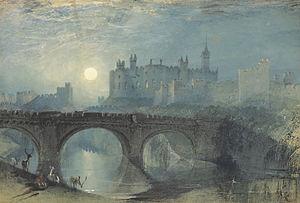
Le Château d'Indolence, poème allégorique, écrit en imitation de Spenser est un poème de James Thomson paru en 1748.